CD Basconia

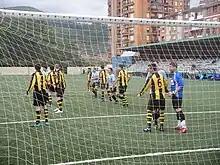
Basconia B playing at Soloarte

Although Athletic Bilbao control the main squad's players and coaching personnel, Basconia retains its own club committee and staff and operates several youth teams as well as amateur side "Basconia B" who compete in the Preferente de Vizcaya league, two levels below the first team. These other teams play in a separate small stadium in the town, "Soloarte". Occasionally the main squad has been supplemented by some of Basconia's 'own' players in emergencies – Mikel Rico was with Basconia B when he appeared in one "Tercera División" fixture in 2001; he left Biscay for a long career across Spain which eventually brought him back to sign for Athletic in 2013.